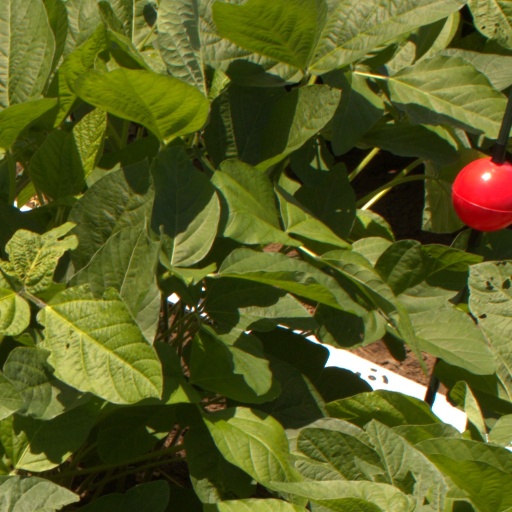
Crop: soybean